2012 ITF Men's Circuit

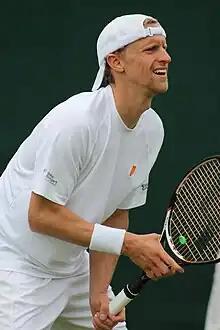
Bastian Knittel won six titles on the ITF Men's Circuit in 2012.

The 2012 ITF Men's Circuit is the 2012 edition of the entry level tour for men's professional tennis, and is the third tier tennis tour below the Association of Tennis Professionals, World Tour and Challenger Tour. It is organised by the International Tennis Federation (ITF) who additionally organizes the ITF Women's Circuit which is an entry-level tour for women's professional tennis. Future tournaments are organized to offer either $10,000 or $15,000 in prize money and tournaments which offering hospitality to players competing in the main draw give additional ranking points which are valid under the ATP ranking system, and are to be organized by a national association or approved by the ITF Men's Circuit Committee.